Moving horizon estimation

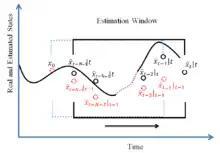
Moving horizon estimation scheme

formula_9 = weighting coefficient reflecting the relative importance of prior model predictions formula_10